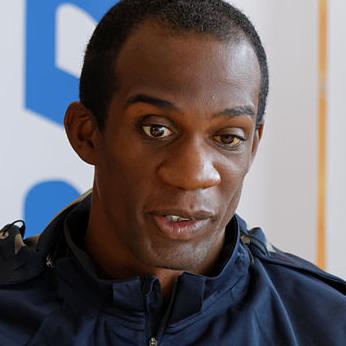
Age: 29